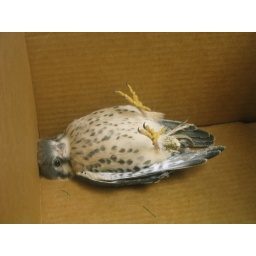
in the car and at the animal shelter